Frog galvanoscope

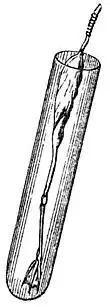
Frog's-leg galvanoscope

The frog galvanoscope was a sensitive electrical instrument used to detect voltage in the late 18th and 19th centuries. It consists of a skinned frog's leg with electrical connections to a nerve. The instrument was invented by Luigi Galvani and improved by Carlo Matteucci.